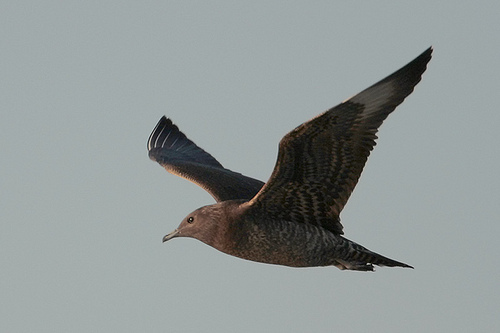
dark brown bird with a large head and a sharp narrow curved beak.
large, predominantly brown bird with large wingspan, dark brown colored wings with white wing bars.
this large bird is mostly gray, large head, and has a long slightly curved beak.
a medium size brown and black bird with a medium size wing span, short tail, brown head, short beak, and black and white striped feathers on wings and tail.
this sleek bird is mostly dirty brown in color with hints of white in the wings that has more dark colored primary wings.
this medium sized bird has a brown face and throat, and speckled brown, black and grey covering its belly, tail and vent.
an elegant bird of sharp design with a slightly hooked beak and mottled coloring consisting of black, brown, tan and gray.
a distinctive bird with an almost all brown body and a short beak.
this medium-sized bird has brown and white feathers with a dark brown beak.
this bird has wings that are brown and has a black bill
Species: Pomarine Jaeger